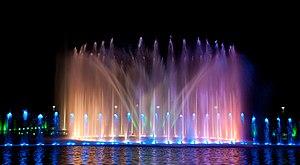
Wrocław francisé Vratislavie, est la quatrième ville de Pologne par sa population, la cinquième par sa superficie, et l'une des plus anciennement fondées. Aujourd’hui chef-lieu de la voïvodie de Basse-Silésie, elle est desservie par l’aéroport de Wrocław-Nicolas-Copernic, le cinquième plus important du pays en nombre de passagers.